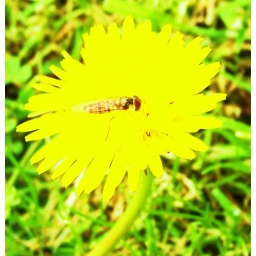
a small fly on yellow flower by ashleighmartin